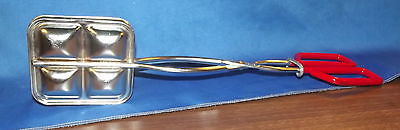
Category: toaster